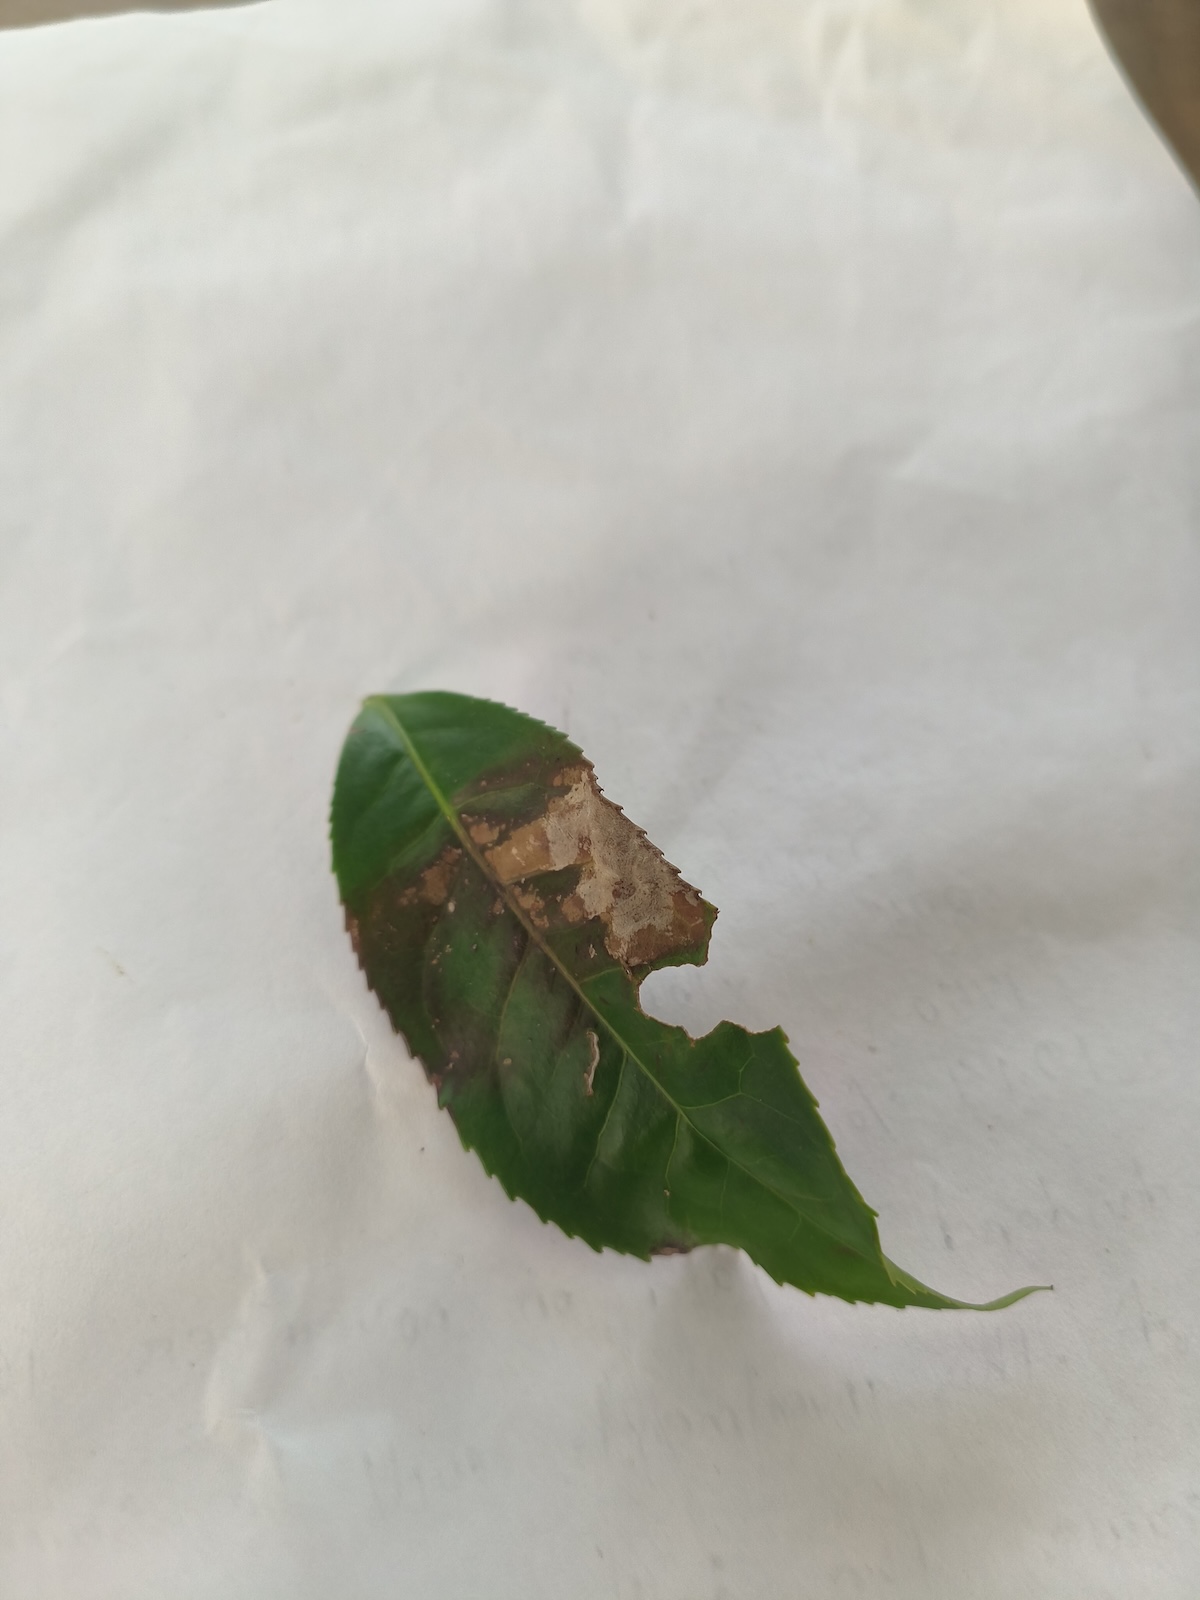
Label: Gray Blight